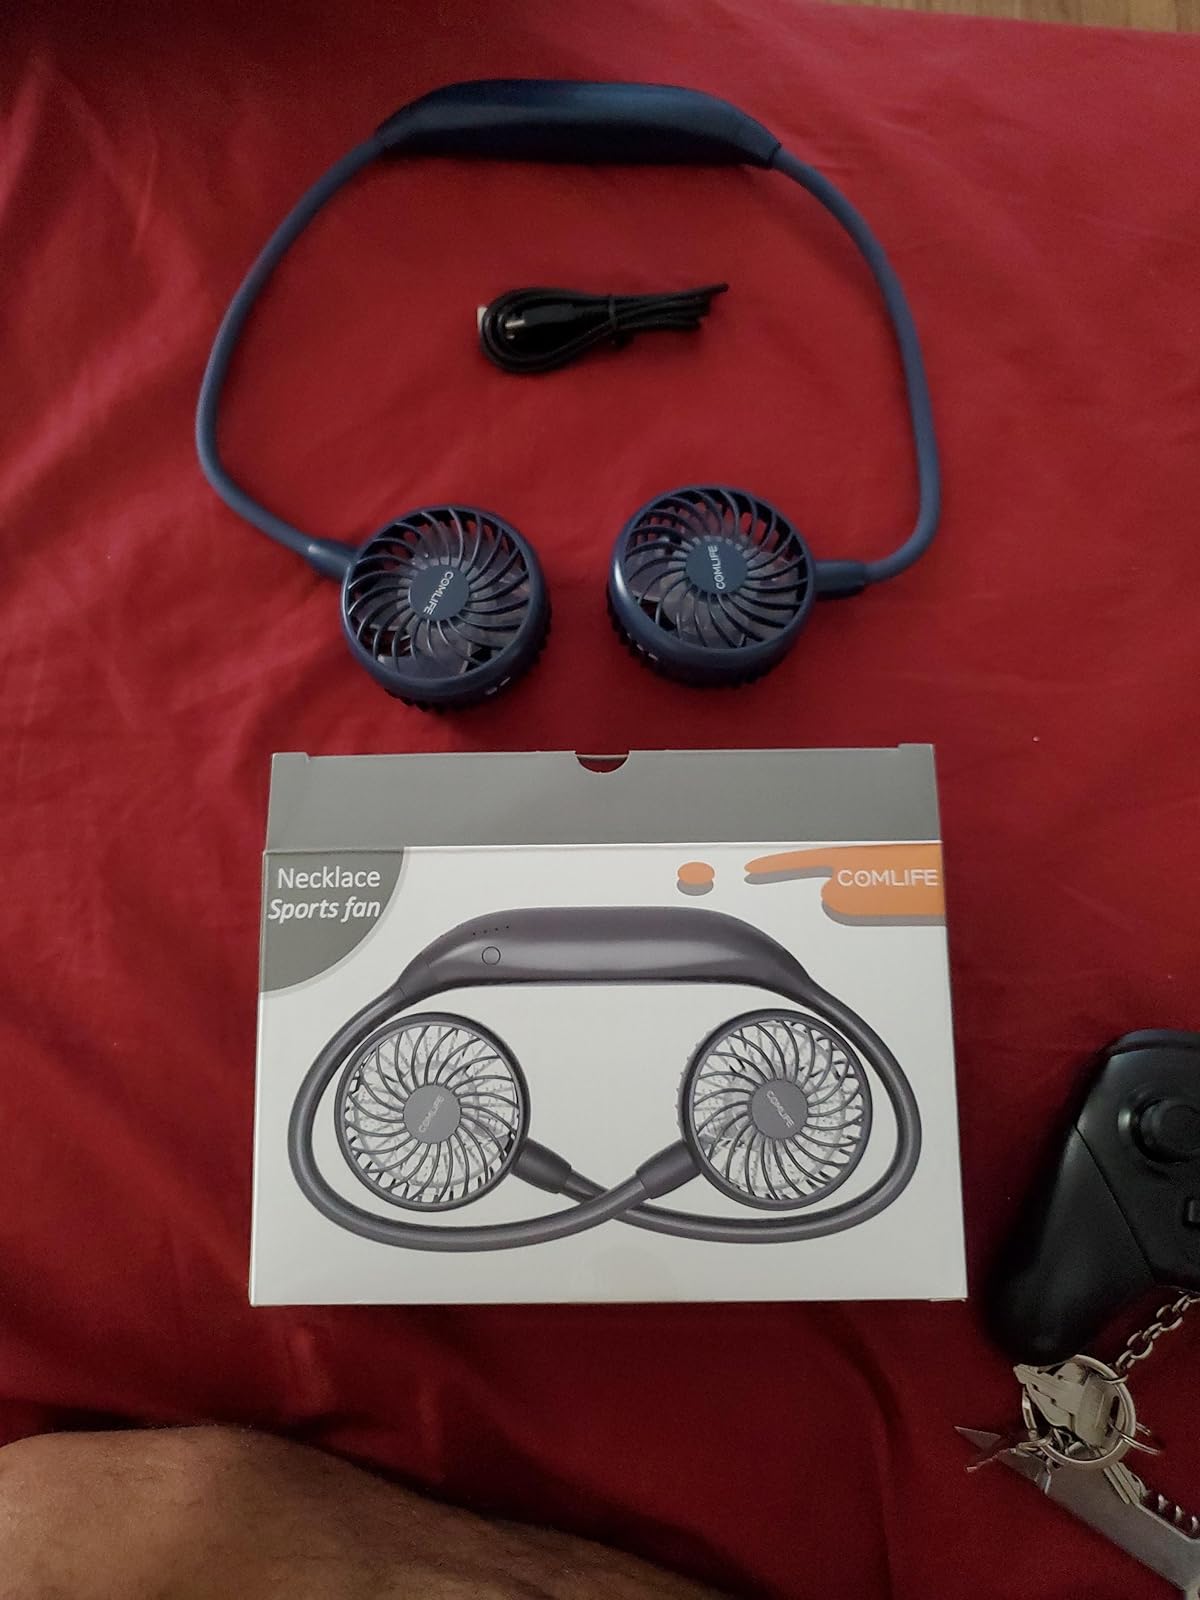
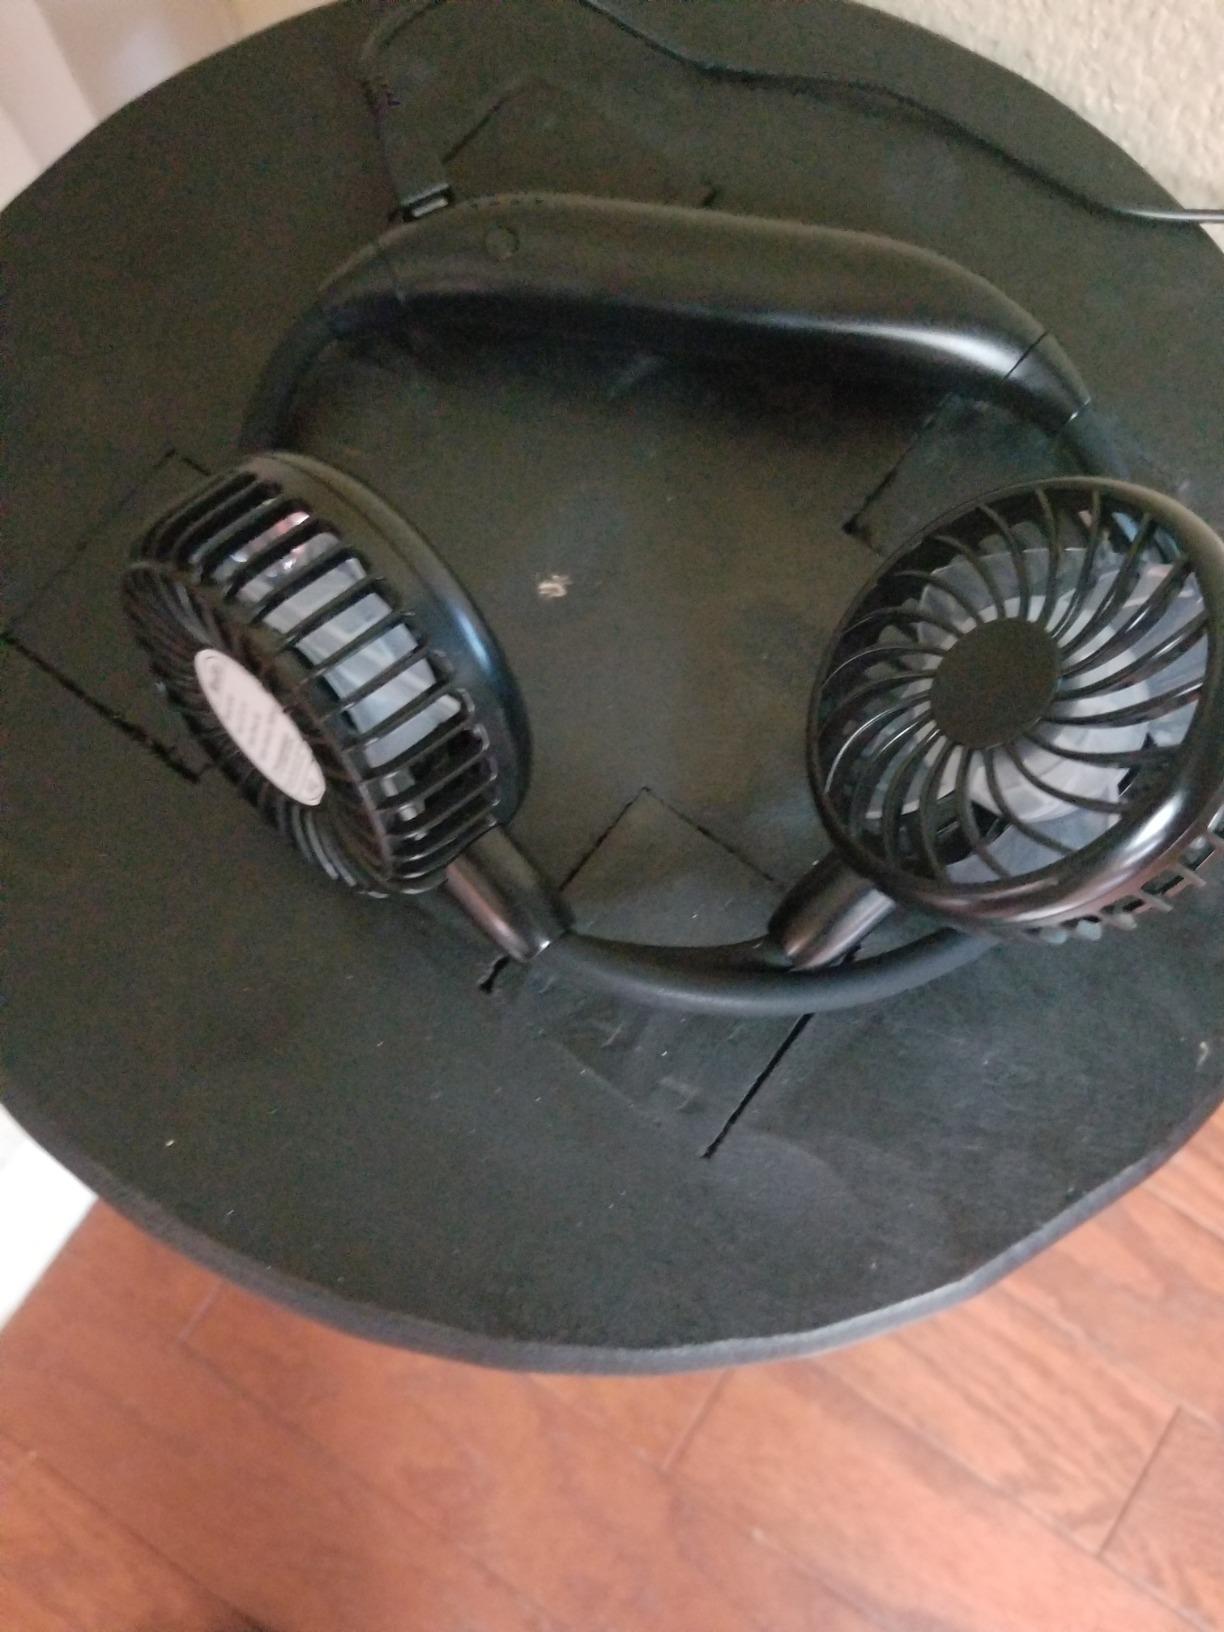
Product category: fan
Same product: no